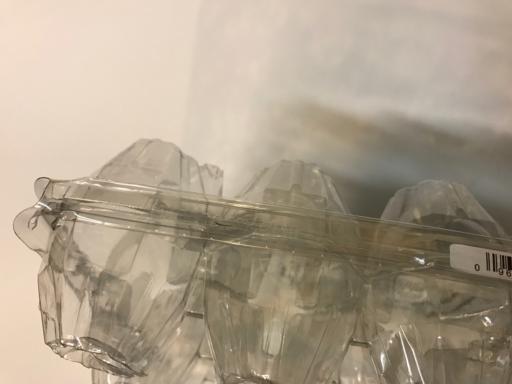
Label: plastic